Economy of Oaxaca

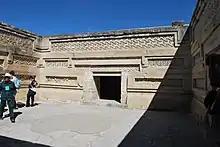
Palace courtyard of Mitla

The largest and most important archeological site is Monte Albán, which was capital of the Zapotec empire. It is located 400 meters above the valley floor, just outside the city of Oaxaca. The buildings are aligned with the cardinal directions and the movement of the stars, with the idea of creating a place that would be a meeting point between heaven and earth. While the main ceremonial center has been excavated, there still remains many kilometers square of site to explore. Located at the eastern end of the Central Valleys, another major archaeological site is the ancient Zapotec center of Mitla, which in the Zapotec language originally meant "place of the Dead." Mitla is famous for its unique ancient stone fretwork. These mosaics are completely abstract with no representations of animals or humans.